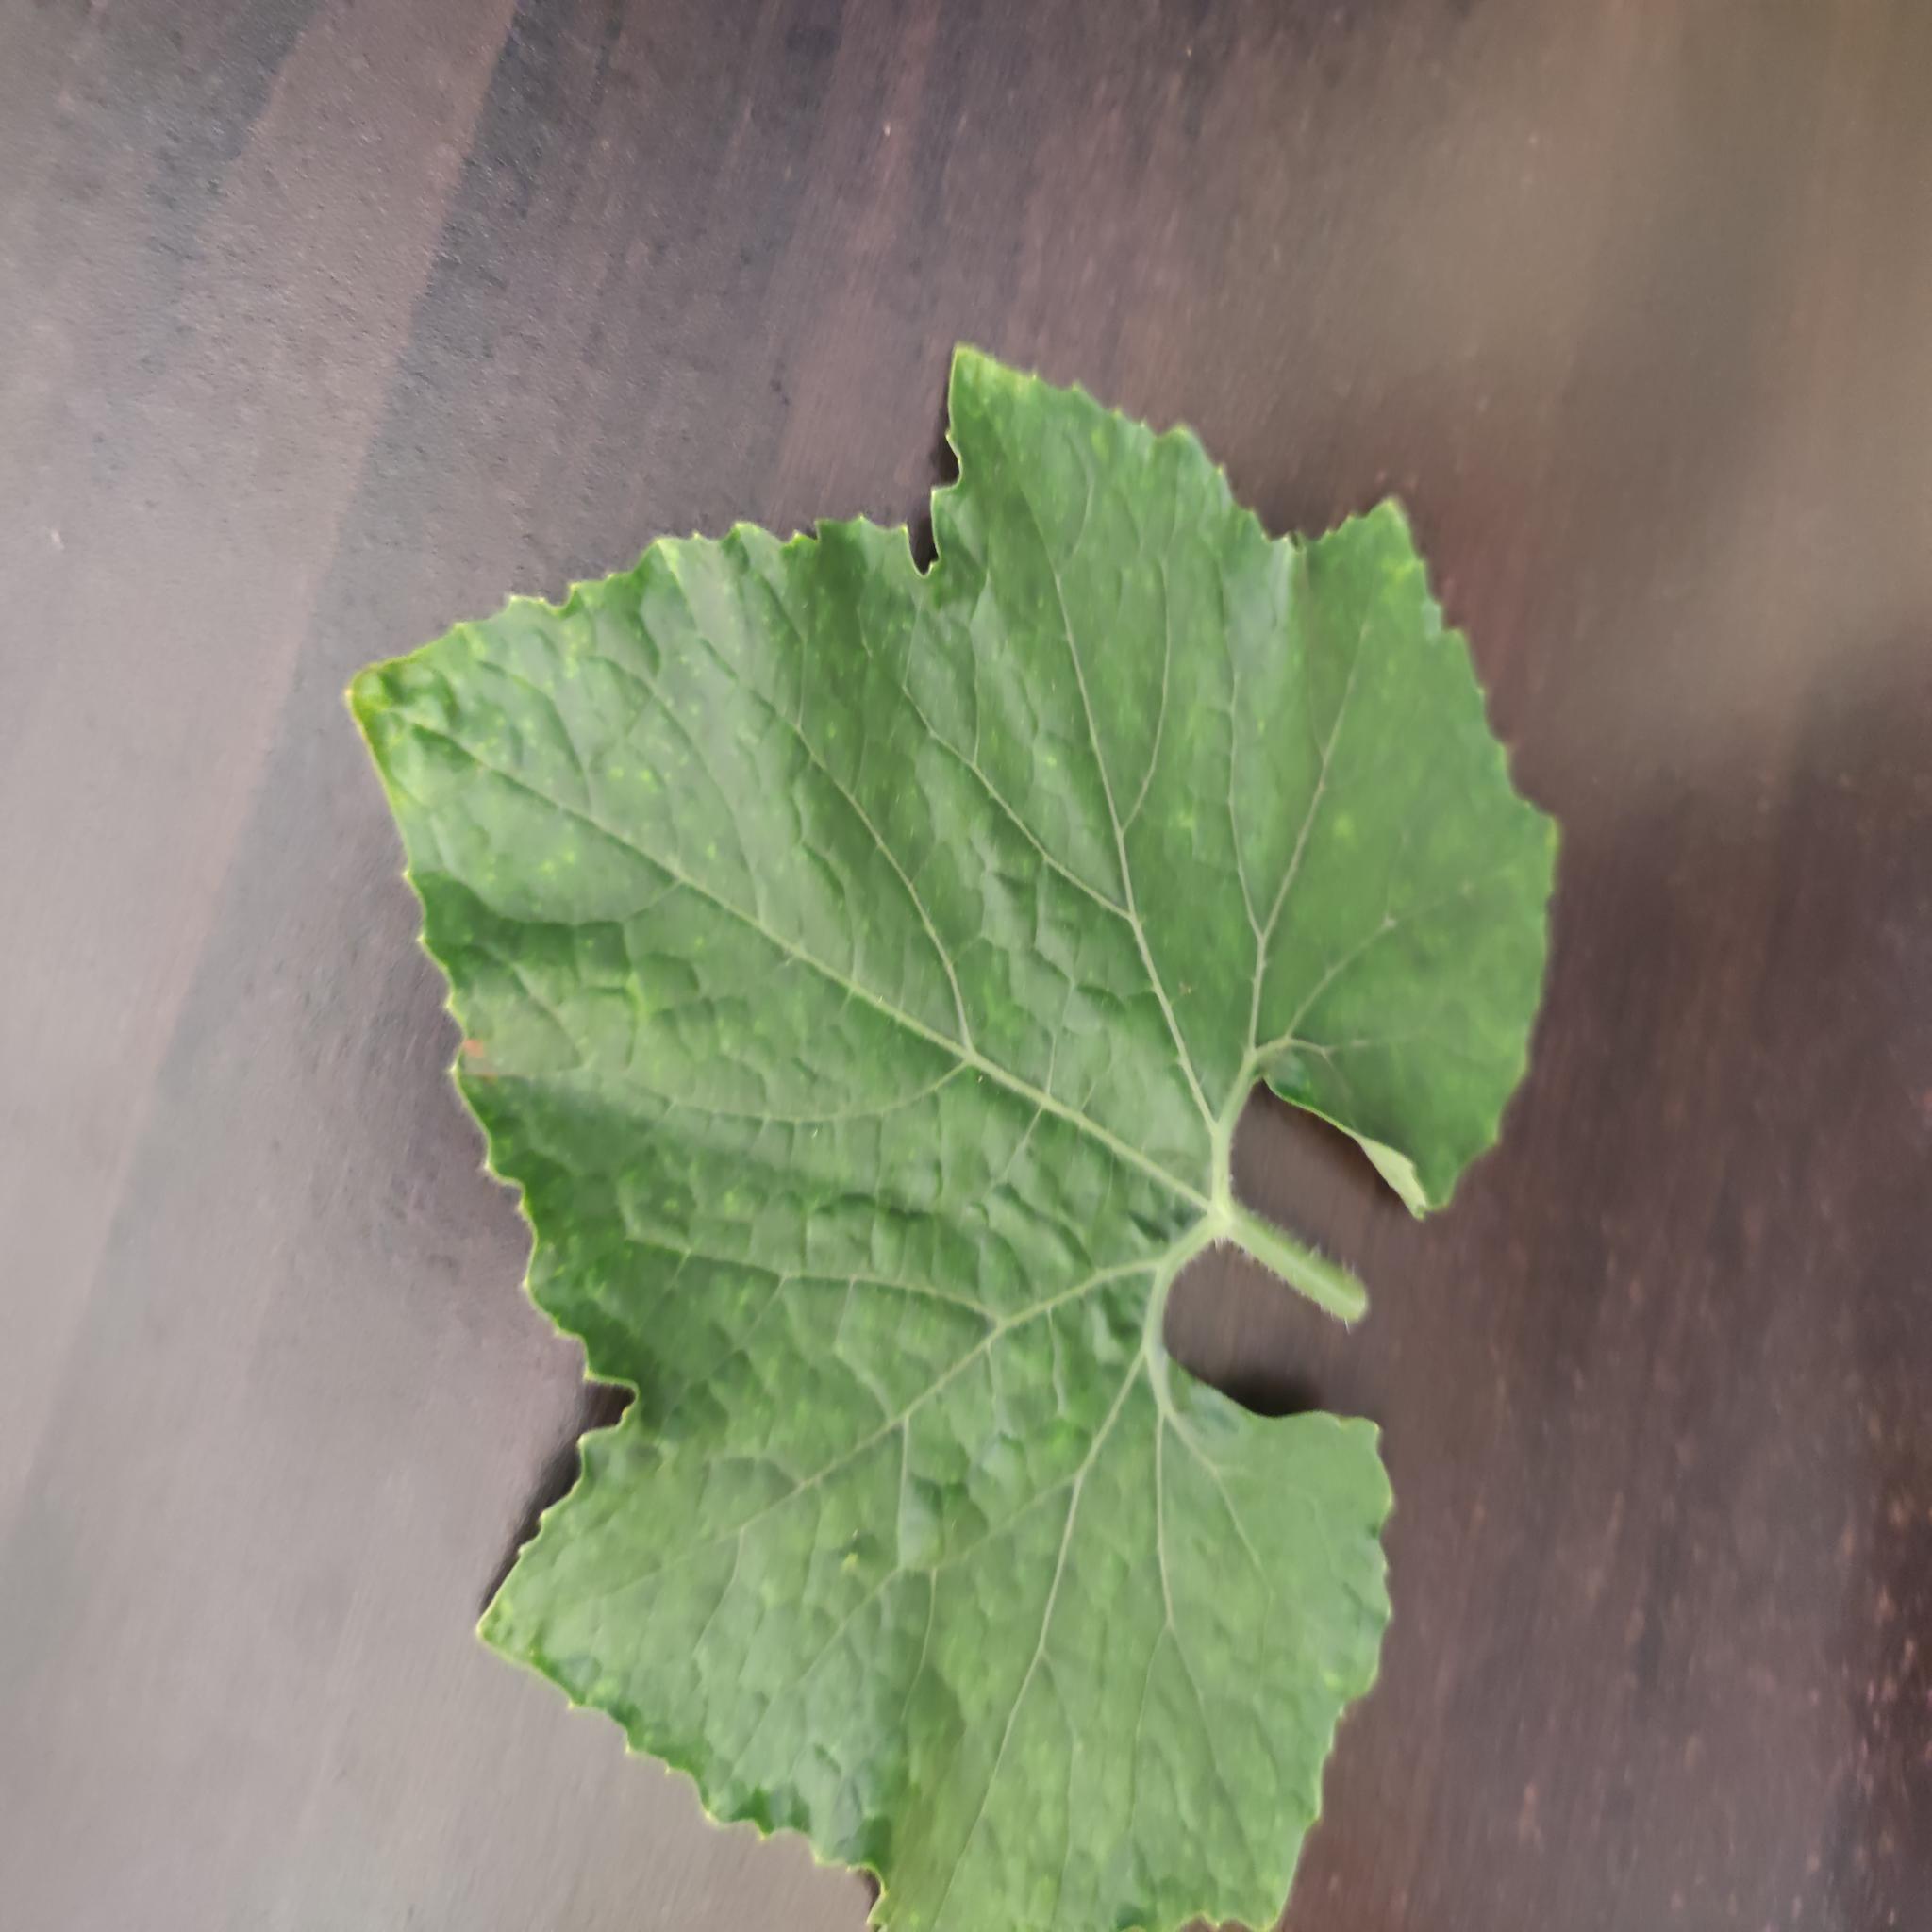
Label: Healthy